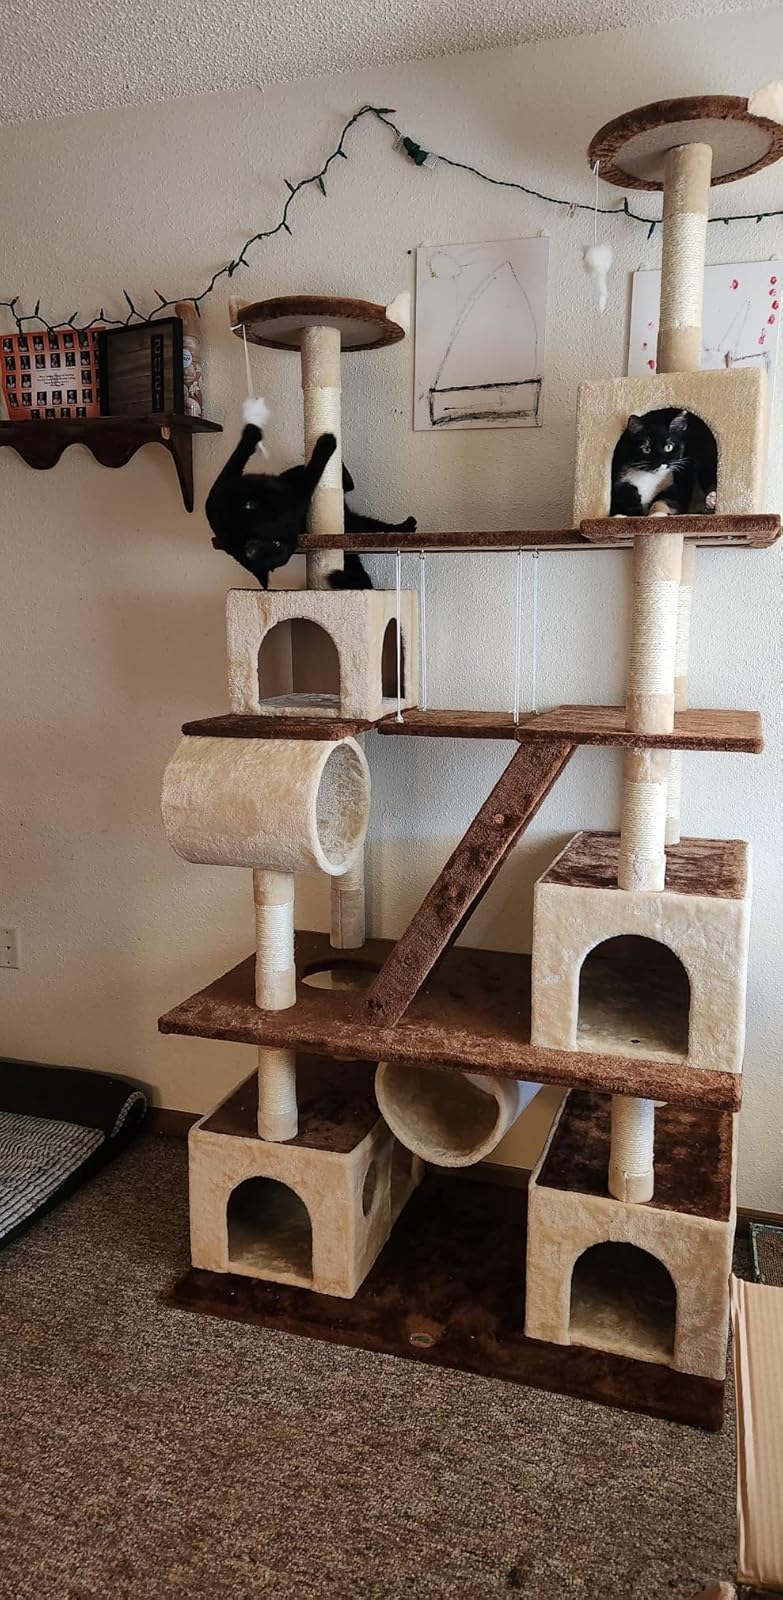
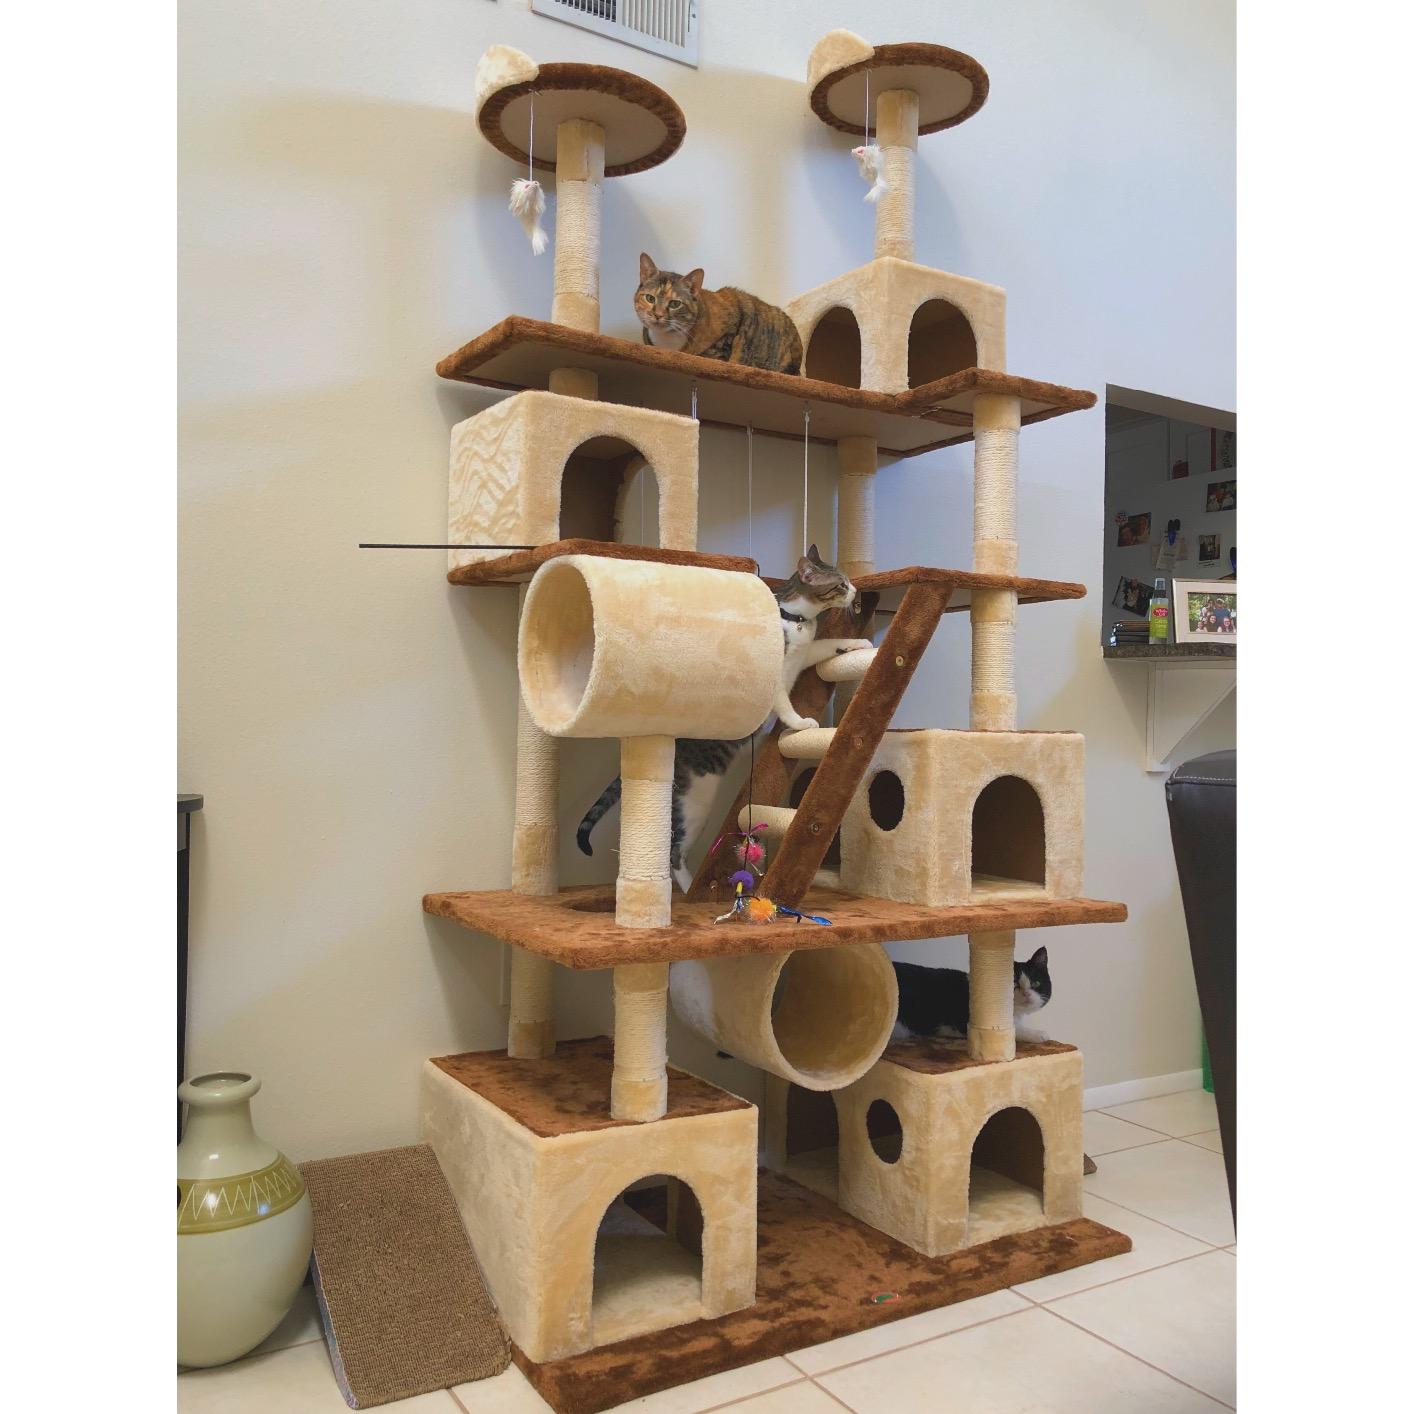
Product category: items_cat tree
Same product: yes